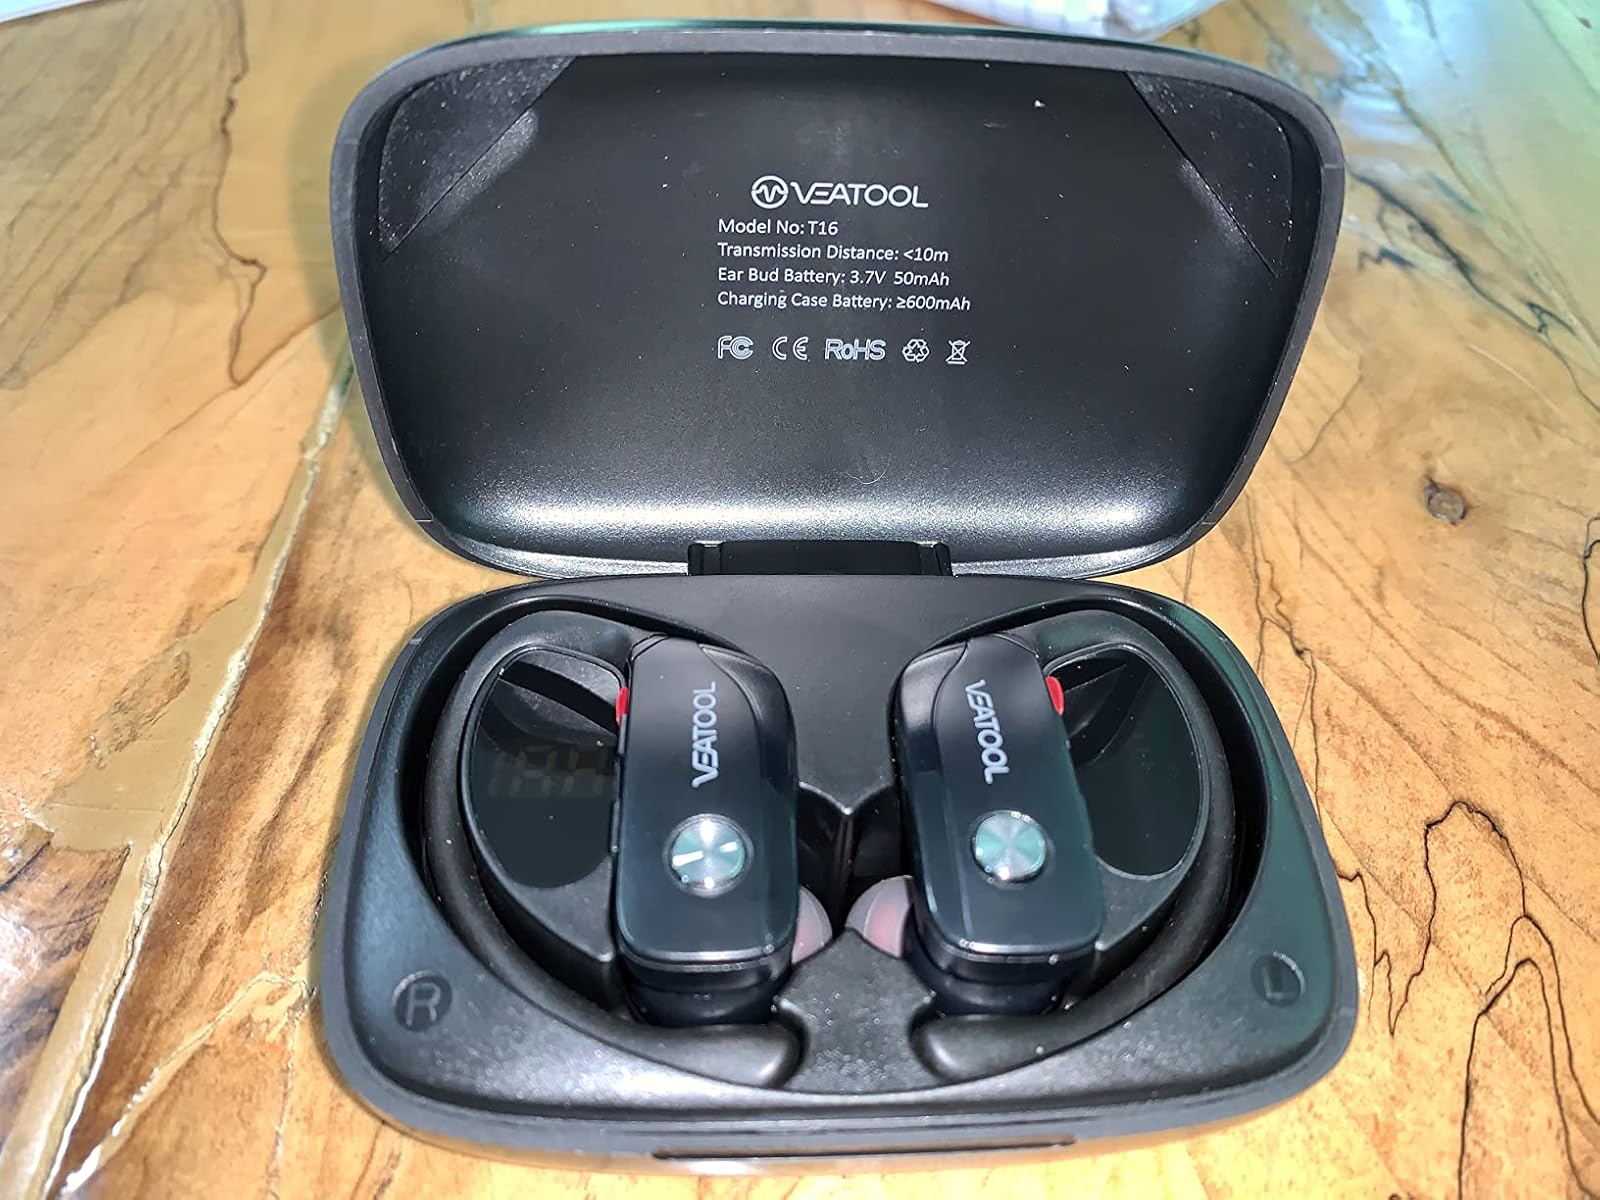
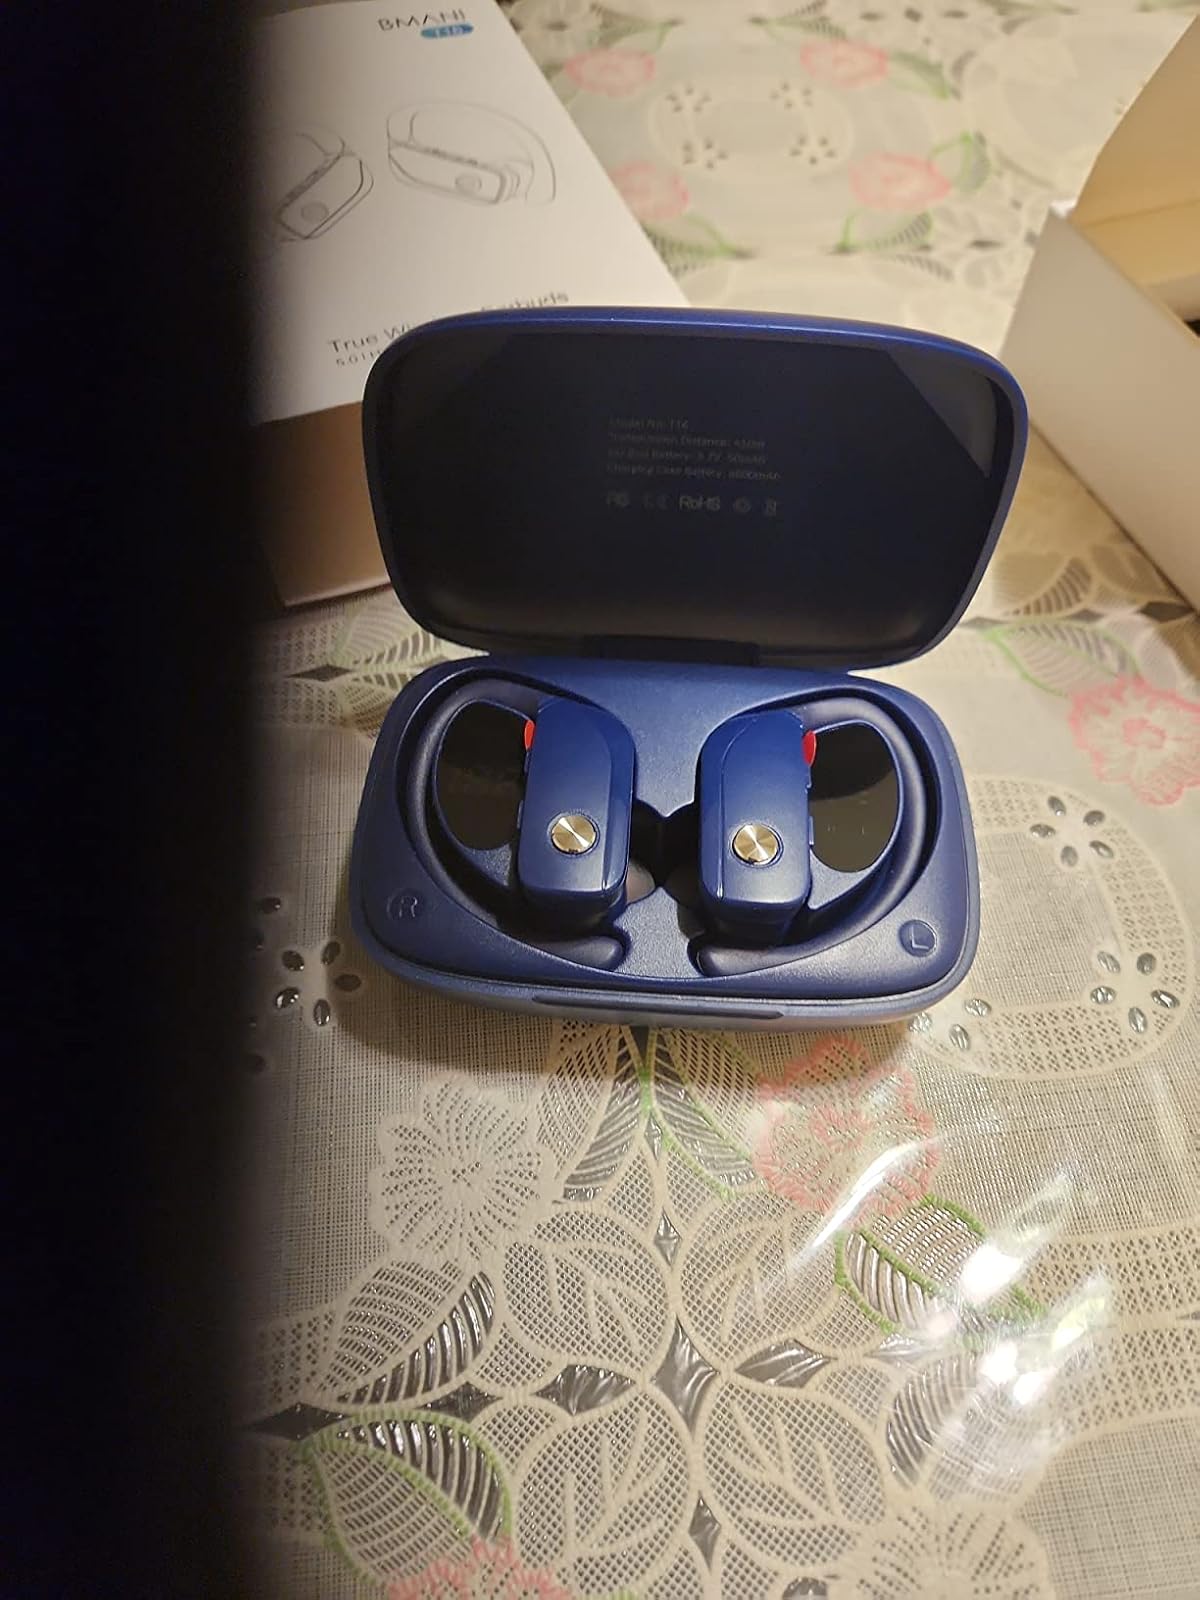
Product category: earbuds
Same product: no